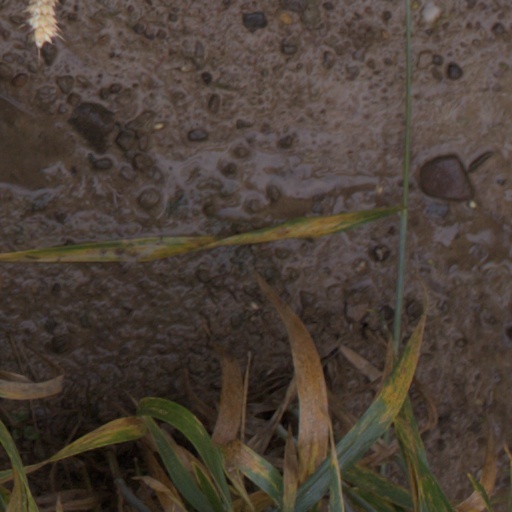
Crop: wheat